Troy Public High School

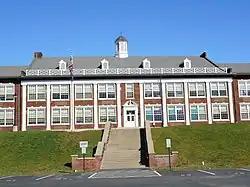

Troy Public High School, also known as Troy Area Senior High School and Troy High School, is an historic, American high school building that is located in Troy, Bradford County, Pennsylvania.